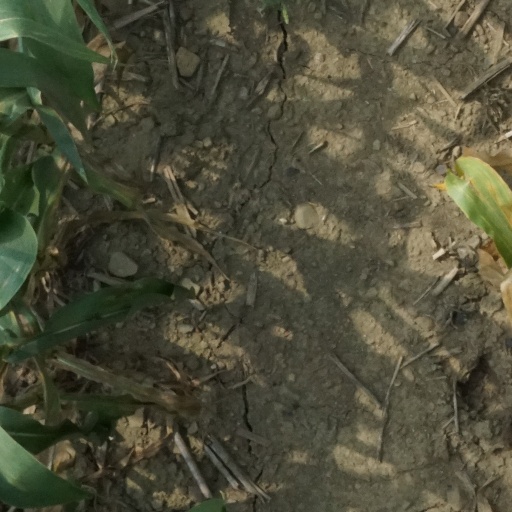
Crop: maize; corn